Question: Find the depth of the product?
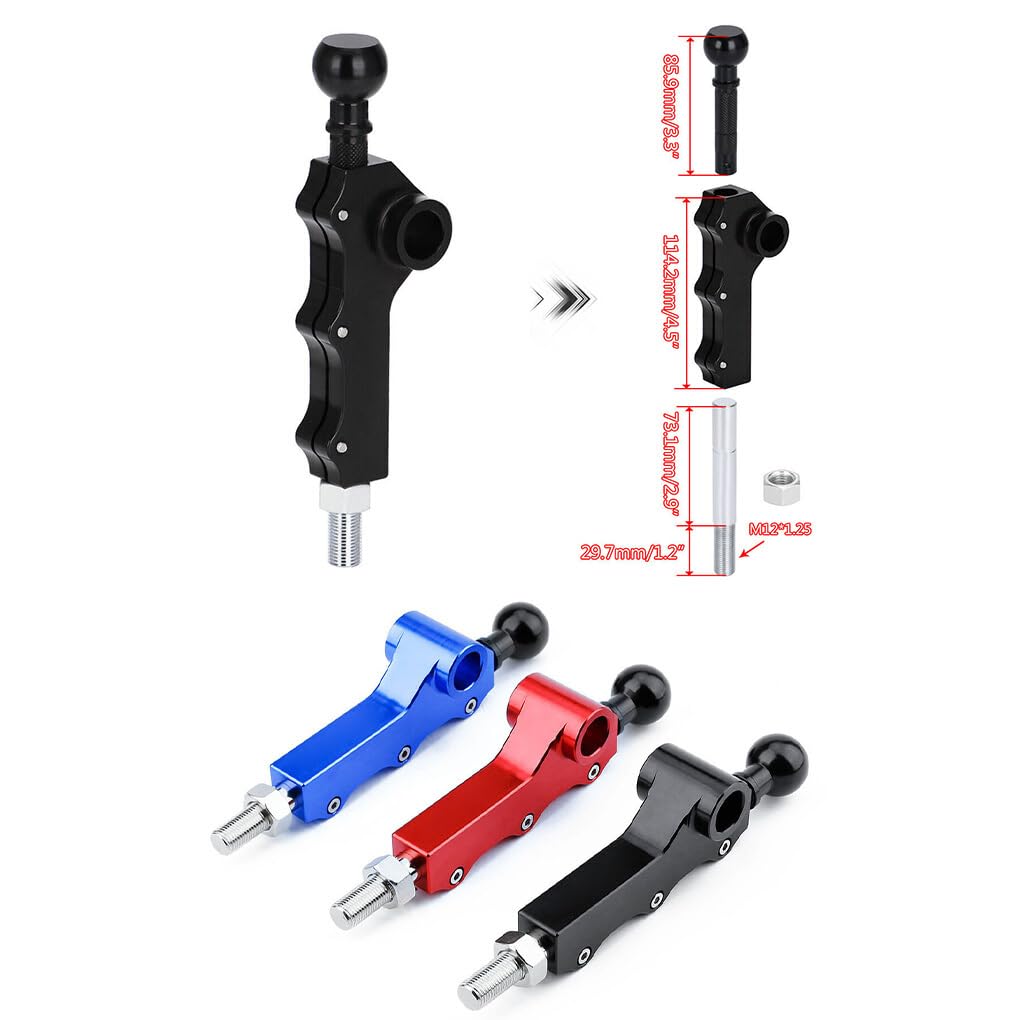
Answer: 114.2 millimetre